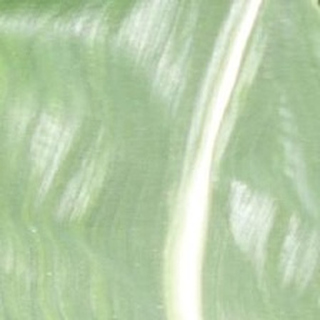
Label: healthy_corn